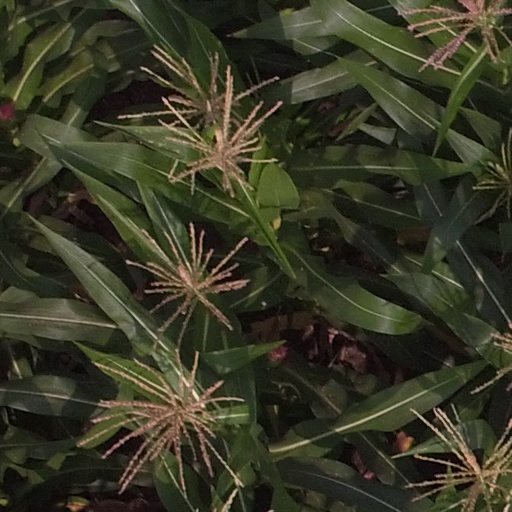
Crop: maize; corn